Syndicate Bank

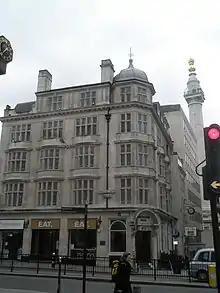
Syndicate Bank on Eastcheap in central London, UK

In 2003, Syndicate Bank tied up with the United Nations Environment Programme (UNEP) to provide loans to purchase solar lamps. In December 2003, Syndicate Bank announced sabbatical leave scheme with partial pay to reduce its employee overhead.